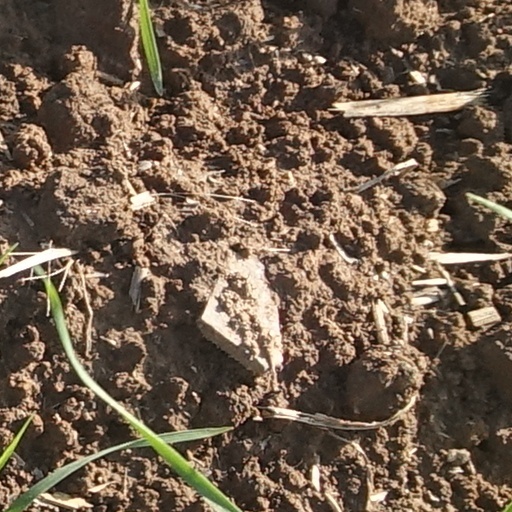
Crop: wheat